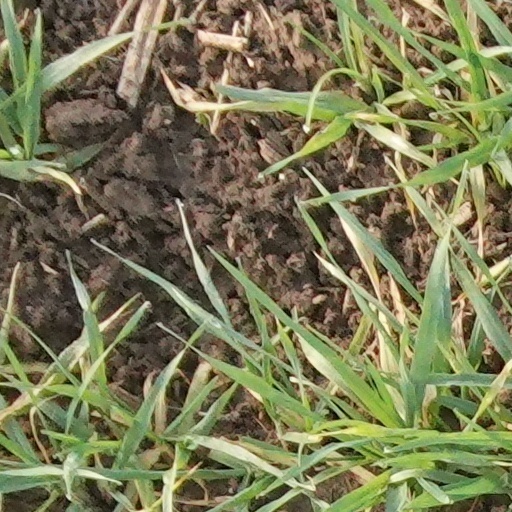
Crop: wheat